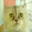
Label: cat